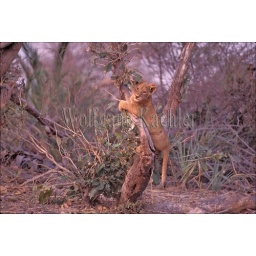
Botswana, okavango delta, mombo island, lion cub playing in tree